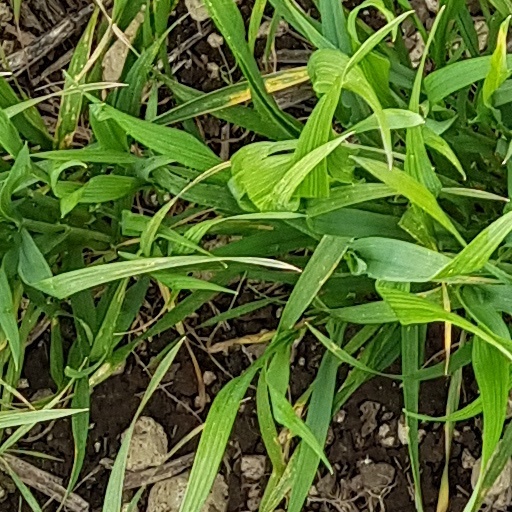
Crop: wheat